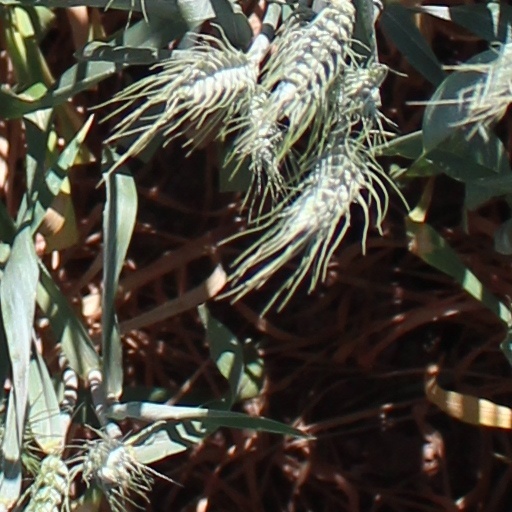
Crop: wheat